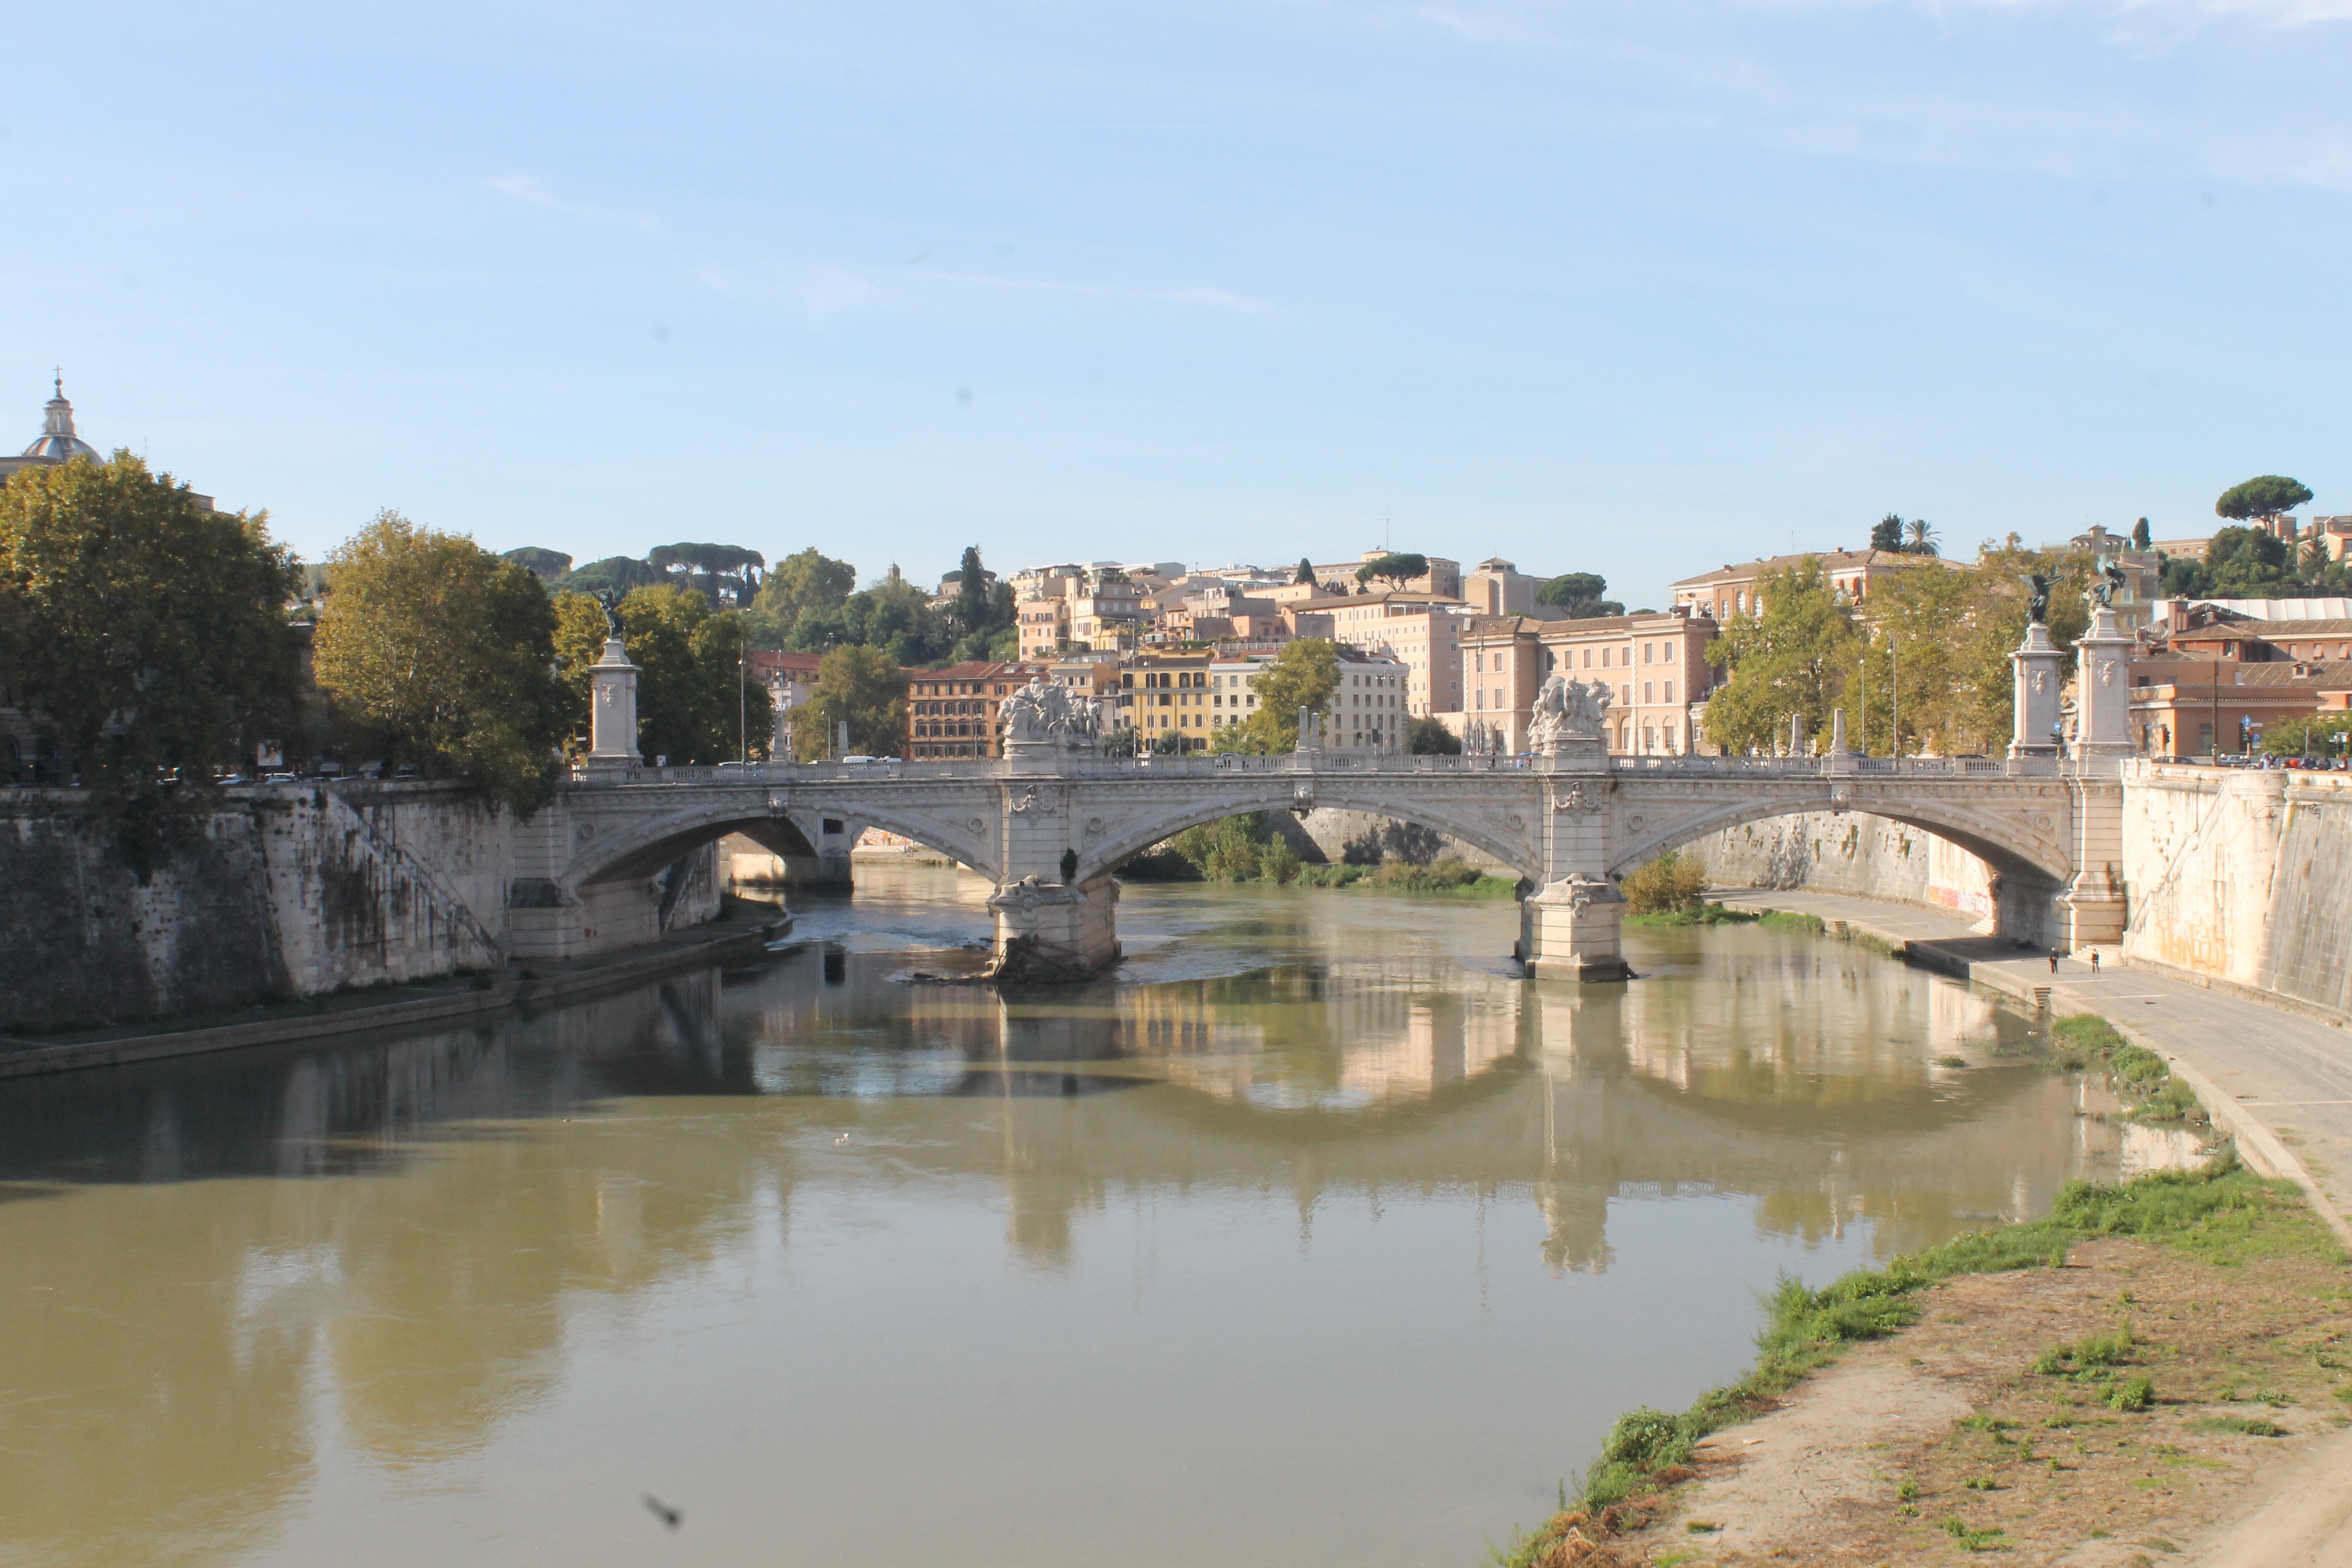
bridge, chateau, palace, river, canal, pond, reflection, reservoir, waterway, rome, estate, ditch, moat, tiber, reflecting pool